Almir Gabriel

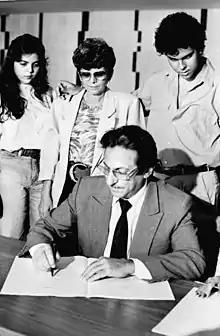
Senator Almir Gabriel, with his wife and children, signing the Constitution on September 29, 1988.

During the debates in the Constituent Assembly, Almir Gabriel supported the rupture of diplomatic relations with countries that carried out policies of racial discrimination, the collective injunction, the 40-hour working week, the six-hour non-stop shift, proportional prior notice, the nationalization of the subsoil, the limitation of real interest rates to 12% per year, the prohibition of the blood trade, the creation of a fund to support agrarian reform and the expropriation of areas considered productive for the purposes of agrarian reform.